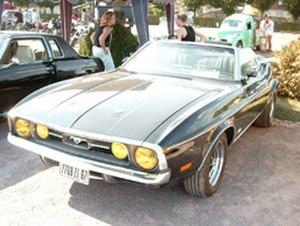
La Grande Casse est un film américain réalisé par Henry Blight Halicki, sorti en 1974. Le film 60 secondes chrono, sorti en 2000, en est le remake.
La Ford Mustang est un modèle d'automobile construit par Ford depuis 1964. Fait unique pour la marque Ford, les Mustang arborent leur propre logotype de calandre — un mustang au galop — à la place de celui du constructeur. Tous modèles confondus, cette voiture atteint les dix millions d'exemplaires vendus dans le monde en août 2018.